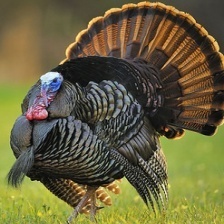
Species: WILD TURKEY
Scientific name: MELEAGRIS GALLOPAVO